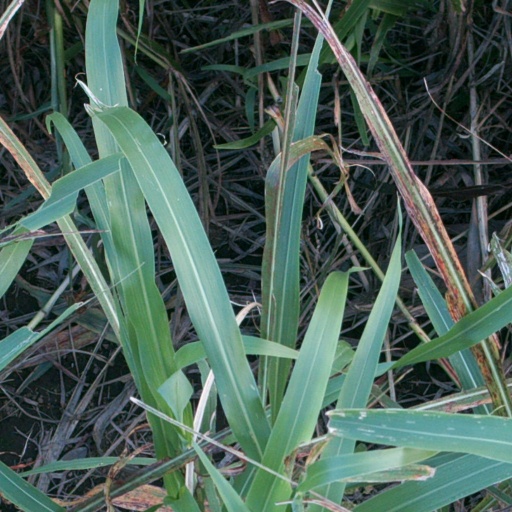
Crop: sorghum